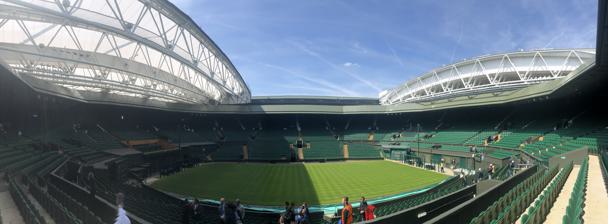
Building: Centre Court
Country: United Kingdom
Year built: 1922
Main court at a tennis complex, specifically at Wimbledon Centre Court Centre Court at Wimbledon, May 2019 Location All England Lawn Tennis and Croquet Club Wimbledon, London , SW19 Coordinates 51°26′1.48″N 0°12′50.63″W / 51.4337444°N 0.2140639°W / 51.4337444; -0.2140639 Public transit Southfields Owner AELTC Capacity 14,979 seats Surface Grass Construction Opened 1922 Renovated 2009 Construction cost £ 100 million (2009 renovation) Architect Populous (formerly HOK Sport) (2009 renovation) Tenants Wimbledon Championships Summer Olympics ( 2012 ) Centre Court is a tennis court at the All England Lawn Tennis and Croquet Club (also known as the All England Club) and is the main court used in The Championships at Wimbledon , the third annual Grand Slam event of the tennis calendar. It is considered the world's most famous tennis court. It incorporates the clubhouse of the All England Club. Its only regular use for play is during the two weeks a year that the Championships take place. Centre Court has a premier box, known as the Royal Box, for use by the Royal Family and other distinguished guests. It is the sixth largest tennis-specific stadium in the world by capacity. A retractable roof was installed in 2009, enabling play to continue during rain and into the night up until a council-imposed curfew of 11:00 pm. Centre Court, along with No. 1 Court and No. 2 Court , was also host to the tennis competition at the 2012 Summer Olympics . History Centre Court in 1883, Challenge Round between William and Ernest Renshaw The name "Centre Court" derives from the location of the principal court at the All England Croquet Club's original site off Worple Road, Wimbledon – where the main court was located in the centre of all the other courts. For the first Wimbledon Championship in 1877 a total of 12 courts were available which were laid out in a 3×4 grid and there was no actual centre court. This changed in 1881 when the middle two courts of the middle row were combined to form a Centre Court. The name was kept when the club relocated to its present site at Church Road in 1922. It was not until a further four courts were added in 1980 that Centre Court's location in the grounds again matched its name. The Centre Court royal box during the London 2012 Summer Olympics . The initial capacity of the Centre Court is not known. In 1881 temporary covered stands (A, B and C) were erected on three sides of the Centre Court and in 1884 stand A was converted into a permanent stand, to be followed in 1885 by the conversion of stands B and C. In 1886 the three stands were joined at the corners to form a continuous structure. The stands were considerably enlarged in 1906 and in 1909 a new stand B was constructed increasing capacity by 600 seats. In 1914 the seating capacity was increased from 2,300 to 3,500 and this remained unchanged until the move to the new ground at Church Road. The court suffered from bomb damage during World War II when five 500 lb bombs hit the Centre Court during an air attack in October 1940. 1,200 seats in the stadium were destroyed and although play resumed on time after the war in 1946, the court wasn't fully repaired until 1949. The original centre court roof from 1922, which partly covers the stands, has been modified several times. In 1979, it was raised by one metre to allow the capacity to be increased by 1,088. Further building work came in 1992 with a replacement of the roof and a modified structure which allowed 3,601 seats to have a clearer view of the court which had previously been restricted by the number of roof supports. A full retractable roof (see below) was completed in 2009, and capacity increased to 15,000 by adding six rows of seats to the upper tier on the east, north, and west sides. New media facilities, scoreboards including video, and commentary boxes were built to replace those currently in the upper tier. New wider seats were installed and new additional stairs and lifts were added. Retractable roof A roof-less Centre Court during the 2007 Wimbledon Championships . Centre Court is the large rectangular building at the centre of this aerial view After many years of debate by players, fans, media and officials that often occurred during rain delays, the All England Club finally decided to build a retractable roof to cover the entire court. Building work began with the removal of the existing roof over the stands at the end of the 2006 championships. There was no roof over the stands for the 2007 event, and fixed parts of the new construction were visible the following year. The lack of a roof played a key role in the finish to the now-legendary 2008 Wimbledon men's final , which saw the match end in near-darkness after nearly two hours of rain delays.  The completed retractable roof structure was ready for the 2009 Championships , being unveiled in April 2009 and tested with a capacity audience during an exhibition match on 17 May 2009, featuring Andre Agassi , Steffi Graf , Tim Henman , and Kim Clijsters (subsequently returning from retirement). Centre Court during the 2010 Wimbledon Championships with the new retractable roof The roof takes up to 10 minutes to close, during which time play is suspended. However, the time to transfer from outside to inside play can be up to 45 minutes while the air-conditioning system acclimatises the nearly 15,000-seat stadium for indoor-grass competition. The tournament rules for the Wimbledon fortnight dictate that the roof, once closed, must remain closed until the end of the match, so some matches may be completed indoors even though the sun has re-emerged. The roof was closed for the first time during a competitive Championships match at about 4:40 pm on Monday 29 June 2009, during the fourth round Ladies Singles match between Amélie Mauresmo and Dinara Safina . The first full match to be played with the roof closed was a men's singles fourth round match between British player Andy Murray and Switzerland's Stanislas Wawrinka . Play on Centre Court had never gone past 9:17 pm, but with the roof closed and the floodlights on, the match could be completed after dark – at 10:38 pm. Merton Council 's environmental chief David Simpson said after Murray's late-night win that late-night tennis would not cause any problems. However, when the record late finish was surpassed in 2010 during a match between Novak Djokovic and Olivier Rochus which ran until 10:58 pm it was reported that Merton council had imposed a curfew of 11:00 pm BST on Centre Court. This was then exceeded on Saturday 30 June 2012, when Andy Murray beat Marcos Baghdatis in their 3rd round match, which was completed at 11:02 pm, in spite of the 11:00 pm ruling. On Sunday 8 July 2012, Andy Murray and Roger Federer contested the first Wimbledon final to be played partially under a roof. The roof was designed by SCX Special Projects Ltd and controls for mobilising the roof were designed by Fairfield Control Systems Ltd. and Moog who supplied the electric control system comprising electric actuators, servo motors, servo drives and closed-loop controllers. All companies undertake all the planned preventative maintenance. The roof's ten trusses each weigh 100 tonnes, and the total weight, including non-moving parts, is 3,000 tonnes. The total area of the roof when fully deployed is 5,200 m 2 . The cost of the roof has not been disclosed by the club, but is estimated at £80–£100 million . Scoreboard Dot-matrix Wimbledon scoreboard in use from 1982 to 2008 (photo from No. 1 Court .) New LED Centre Court scoreboard. The Scoreboard on centre court's present shape and layout closely reflect that of the original scoreboard installed in the 1950s, which featured manually inserted panels for player names and incandescent-lightbulb display of scores. In 1982, dot matrix scoreboards on the same layout were installed on Wimbledon courts. These were replaced in 2008 by full colour LED screens intended to provide full Hawk-Eye replays to the crowd in the stadium. Inscription There is an inscription above the entryway to Centre Court which reads "If you can meet with triumph and disaster / And treat those two impostors just the same" – lines from Rudyard Kipling's poem If— . See also Tennis portal No. 1 Court List of tennis stadiums by capacity References